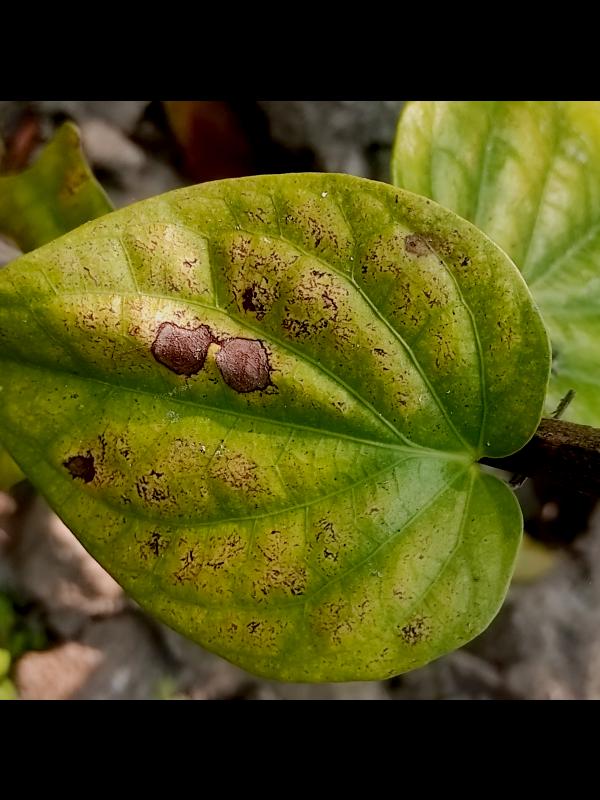
Label: Fungal_Brown_Spot_Disease